Boxer Rebellion

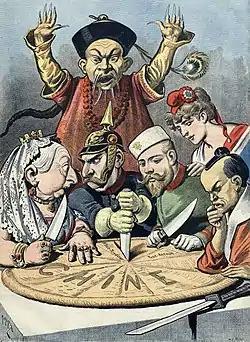
A French political propaganda cartoon depicting China as a pie about to be carved up by Queen Victoria (United Kingdom), Kaiser Wilhelm II (Germany), Tsar Nicholas II (Russia), Marianne (France) and a samurai (Japan), while the Boxer leader Dong Fuxiang protests

The Boxer Rebellion was an anti-imperialist movement which sought to expel foreigners from China and end the system of foreign concessions and treaty ports. The rebellion had multiple causes. Escalating tensions caused Chinese to turn against "foreign devils" who engaged in the Scramble for China in the late 19th century. The Western success at controlling China, growing anti-imperialist sentiment, and extreme weather conditions sparked the movement. A drought followed by floods in Shandong province in 1897–98 forced farmers to flee to cities and seek food.